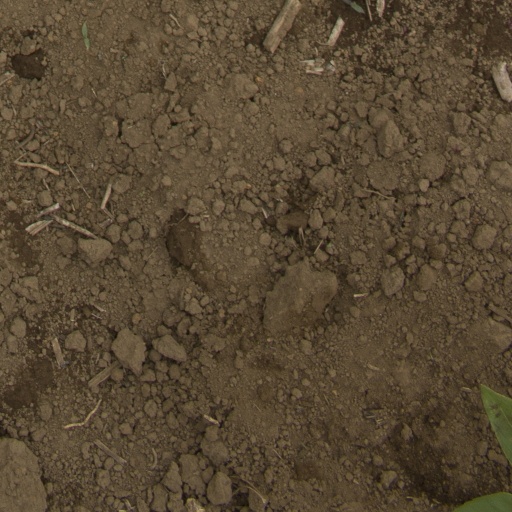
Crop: Jerusalem artichoke